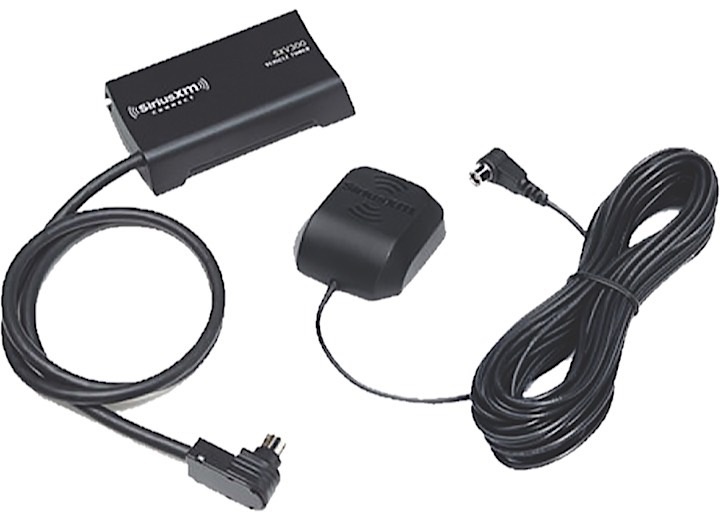
Jensen Sxv300v1 Siriusxm Sirius/Xm Reciever W/ Magnetic Antenna
ANTENNA COLOR Black UNIVERSAL Yes
Brand: JENSEN
Category: Electronics > Audio > Audio Players & Recorders > Radios > Satellite Radios